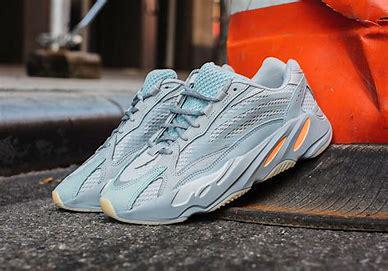
Brand: Adidas
Model: Yeezy Boost 700